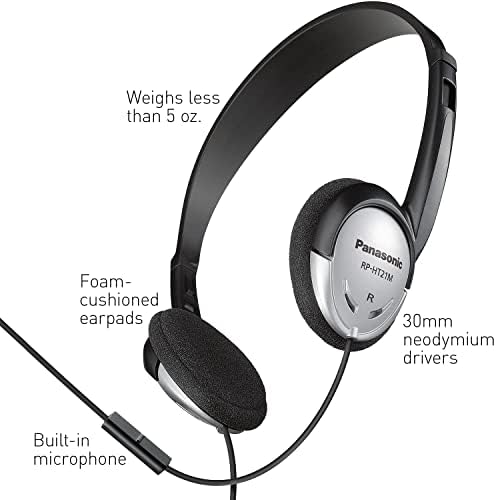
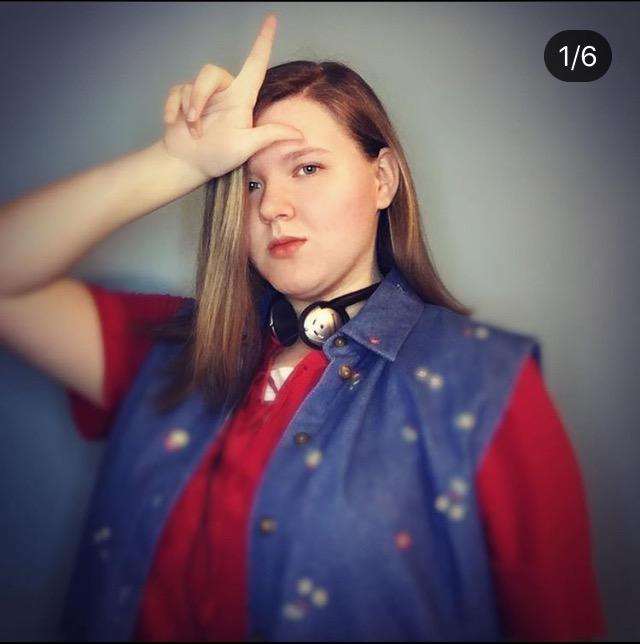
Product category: headphones
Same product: yes